Demetri Porphyrios

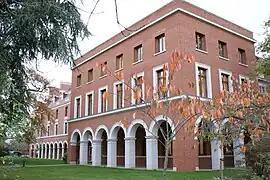
Ann's Court, Selwyn College, Cambridge (completed 2003).

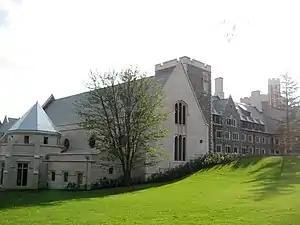
Whitman College, Princeton University, Princeton, USA (completed 2007).

Demetri Porphyrios (born 1949) is a Greek architect and author who practices architecture in London as principal of the firm Porphyrios Associates. In addition to his architectural practice and writing, Porphyrios has held a number of teaching positions in the United States, the United Kingdom and Greece. He is currently a visiting professor at the Yale School of Architecture.